Bruce P. Crandall

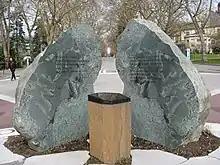
Medal of Honor memorial at the University of Washington

After retiring from the army, Crandall earned a master's degree in public administration from Golden Gate University in 1977. He then worked in public service jobs, including three years as the city manager of Dunsmuir, California. After leaving California, he and his wife Arlene Louise Shaffer moved to Mesa, Arizona, where he worked for 17 years in the Public Works Department, the last four as the public works manager. His wife died on November 2, 2010, and is buried at Arlington National Cemetery.